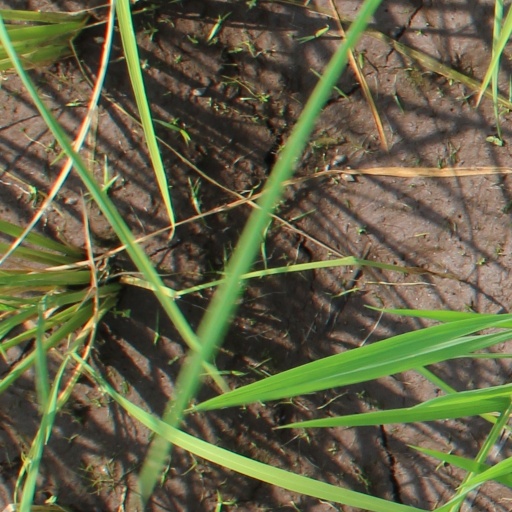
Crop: rice